8K resolution

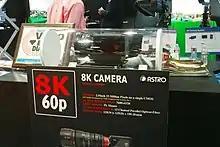
Astro Design 8K camera being displayed at the 2013 NAB Show

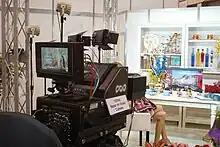
NHK and Hitachi demonstrating their 8K camera at the 2013 NAB Show

Japan's public broadcaster NHK was the first to start research and development of 4320p resolution in 1995 and the format was first displayed in 2005. The format was standardized by SMPTE in October 2007. The interface was standardized by SMPTE in August 2010 and recommended as the international standard for television by ITU-R in 2012. Followed by public displays at electronics shows and screenings of 2014 Winter Olympics in Sochi and public viewings in February 2014 and the FIFA World Cup in Brazil in June 2014 using HEVC with partners AstroDesign and Ikegami Electronics.